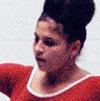
Age: 18